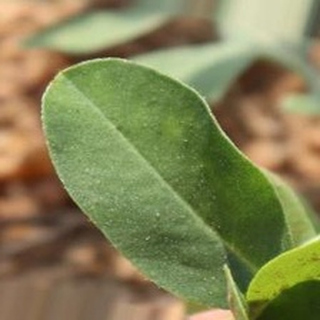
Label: healthy_groundnut